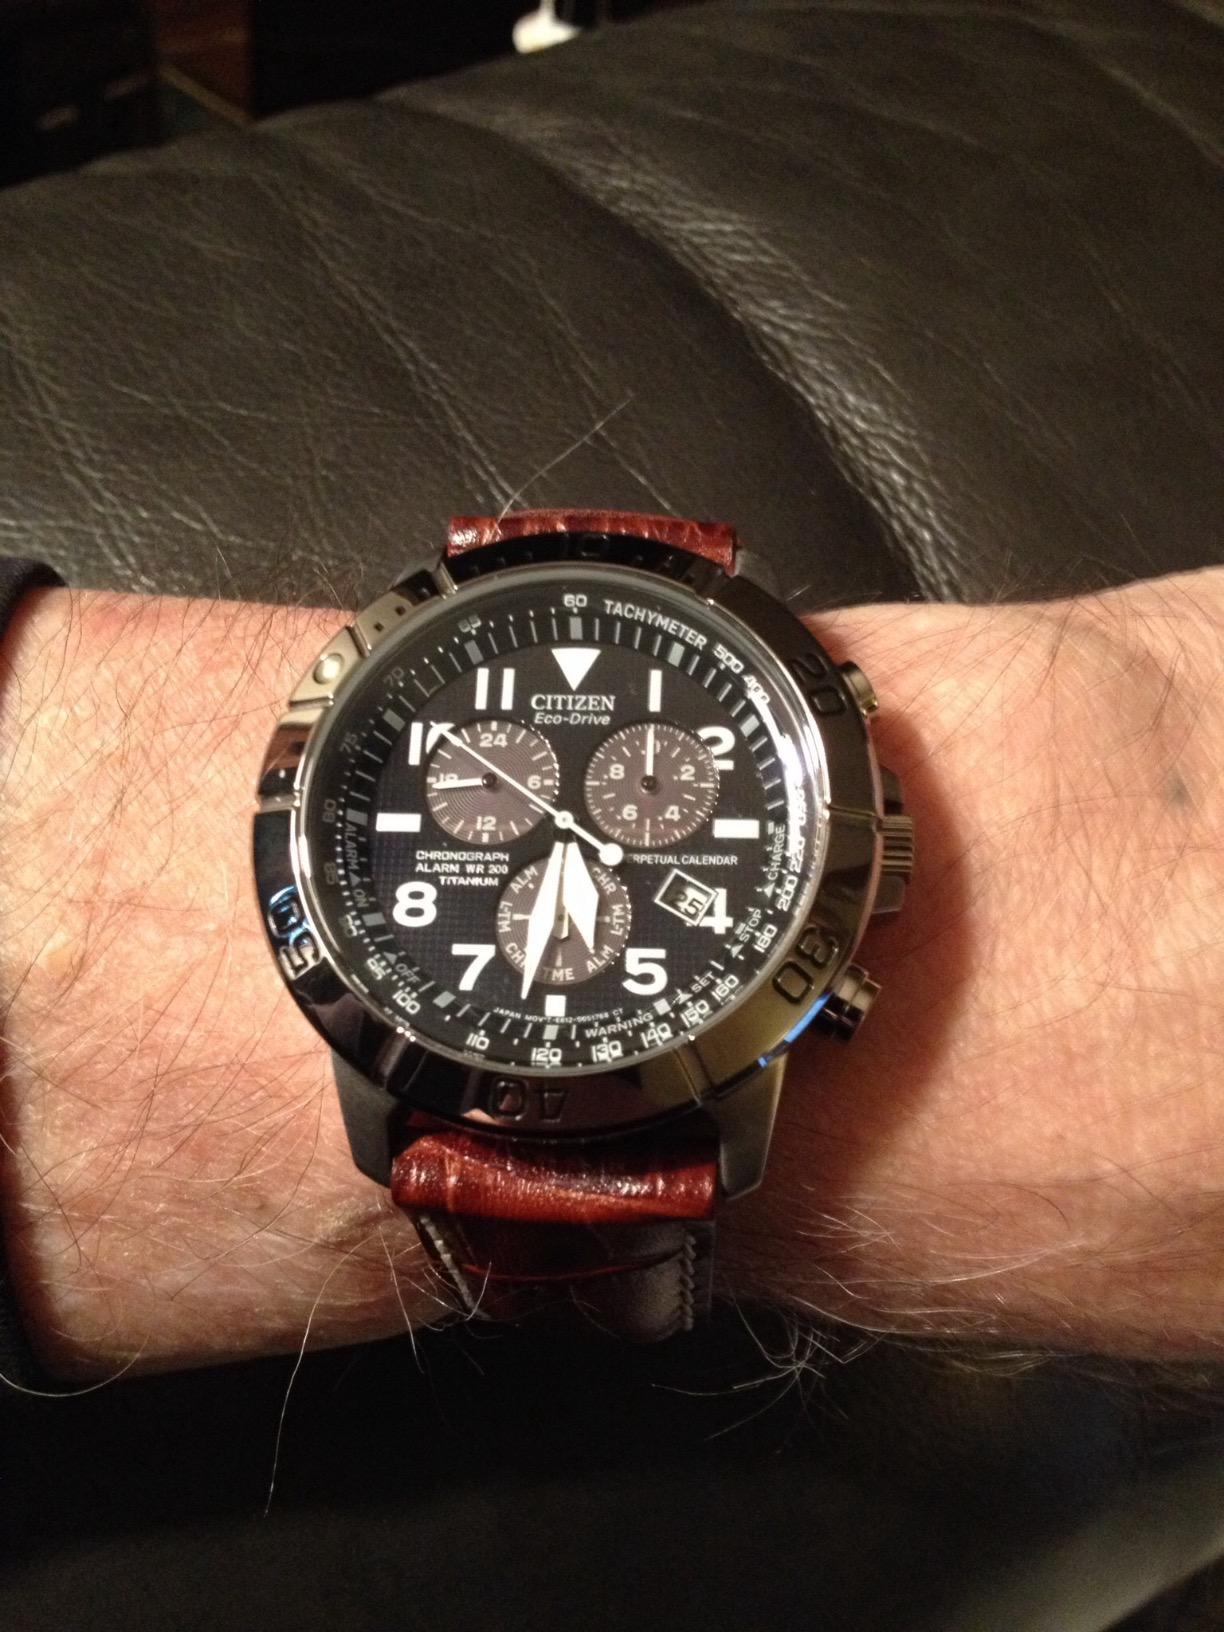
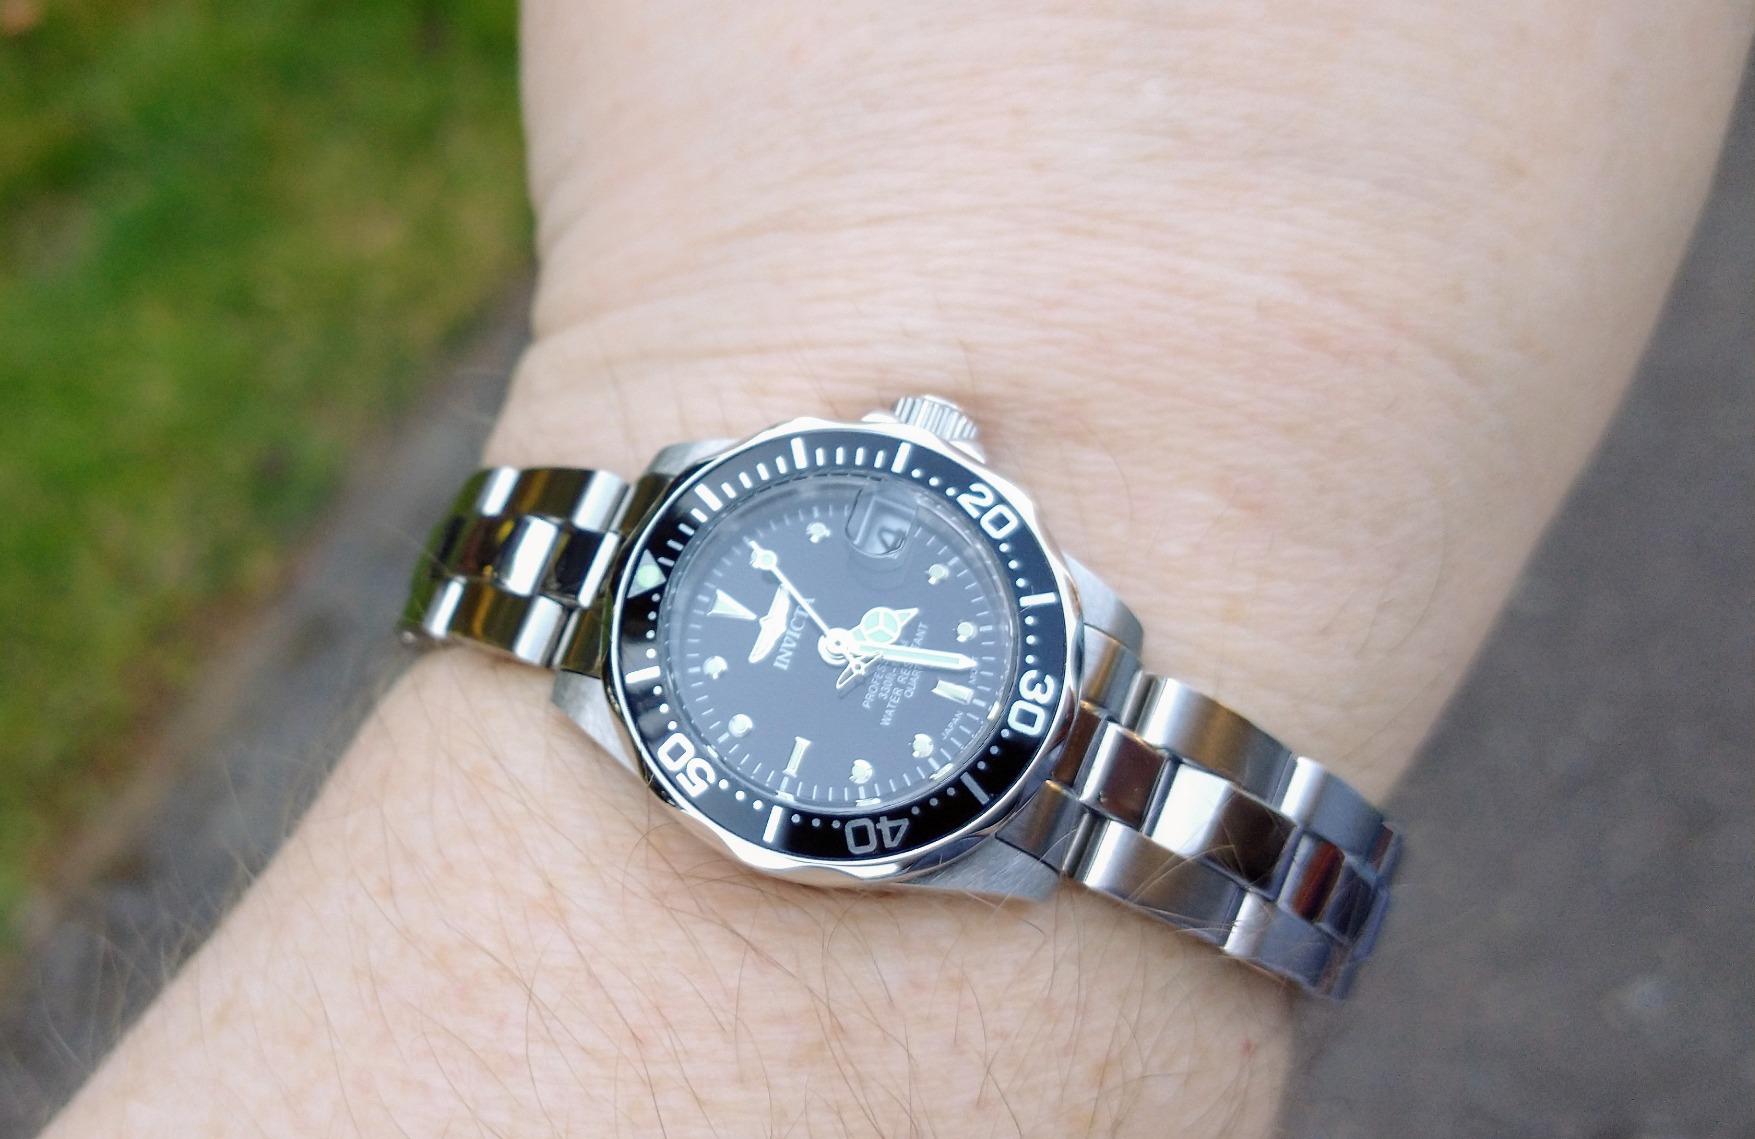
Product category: accessories_watch
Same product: no